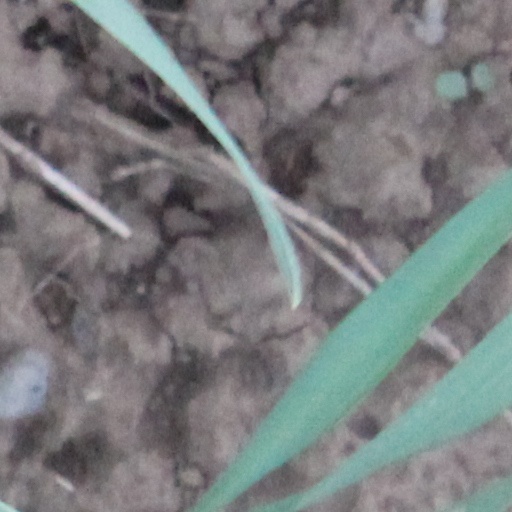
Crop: wheat